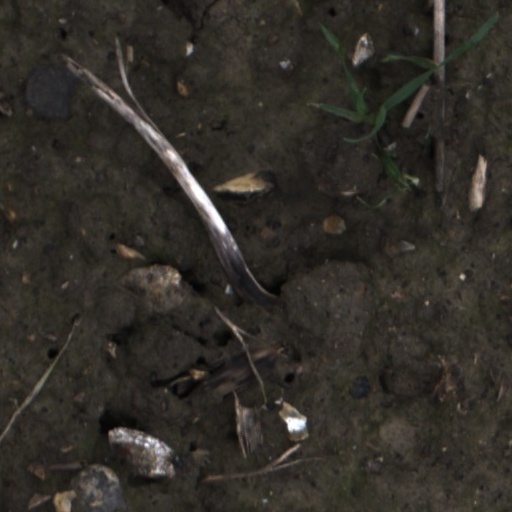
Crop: wheat